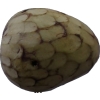
Label: cherimoya